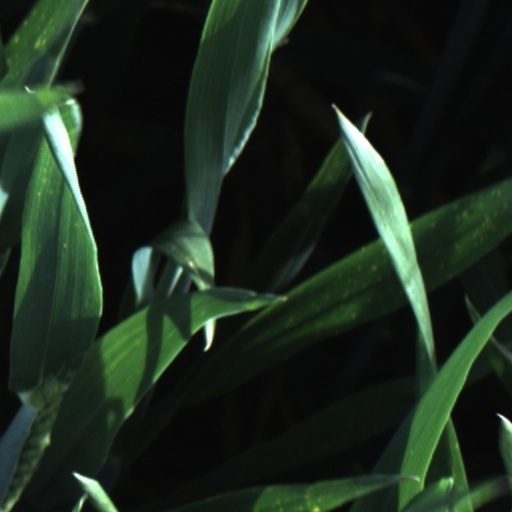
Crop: wheat